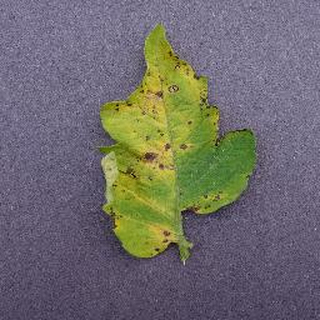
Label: tomato_septoria_leaf_spot